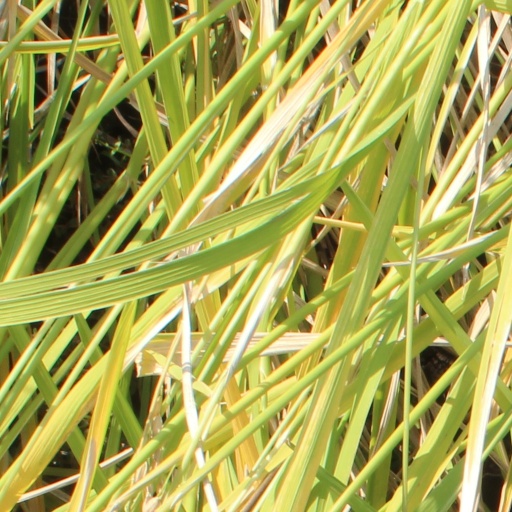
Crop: rice